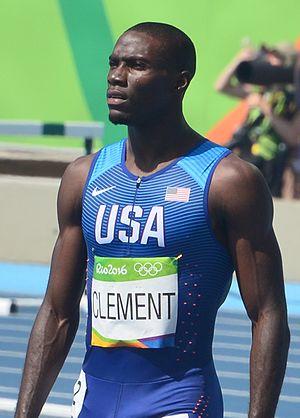
Kerron Clement à Rio lors des séries du 400m haies.
Kerron Clement, né le 31 octobre 1985 à Port-d'Espagne, est un athlète américain pratiquant le 400 mètres et le 400 mètres haies. Champion olympique en 2016 à Rio, il détient depuis 2005 le record du monde du 400 mètres en salle avec le temps de 44 s 57.